Thailand in World War II

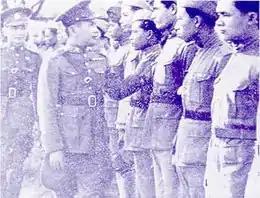
Prime Minister Plaek Phibunsongkhram inspecting troops during the Franco-Thai War.

The regime also revived irredentist claims, stirring up anti-French sentiment and supporting restoration of former Thai territories in Cambodia and Laos. Seeking support against France, Phibun cultivated closer relations with Japan. Faced with American opposition and British hesitancy, Thailand looked to Japan for help in the confrontation with French Indochina. Although the Thais were united in their demand for the return of the lost provinces, Phibun's enthusiasm for the Japanese was markedly greater than that of Pridi Banomyong, and many old conservatives as well viewed the course of the prime minister's foreign policy with misgivings.